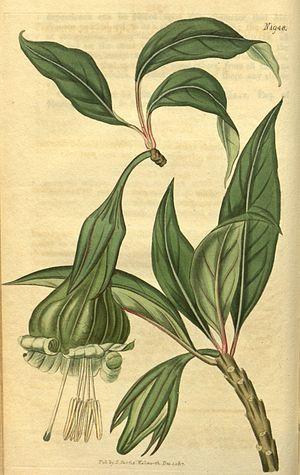
Dyssochroma est un genre de plantes de la famille des Solanaceae.
La tribu des Juanulloeae regroupe des plantes de la sous-famille des Solanoideae dans la famille des Solanaceae.